De Havilland Mosquito operational history

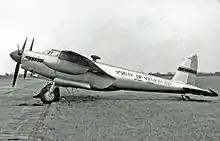
Mosquito B.35 of Spartan Air Services, Ottawa, Ontario, Canada after modification in 1955 for high-altitude surveys

In 1942 Benson airfield was given new runways and No.1 PRU was expanded. Placed under RAF Coastal Command, there were five new squadron numbers, Nos. 540 to 544 inclusive. Of these, Sqns. 540 and 544 were the most significant for ongoing Mosquito PR operations.